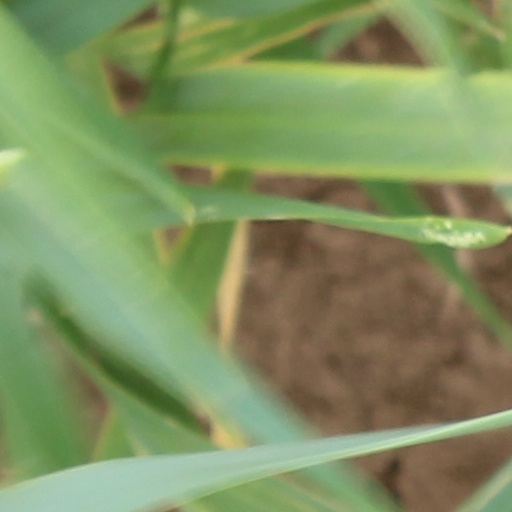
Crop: wheat